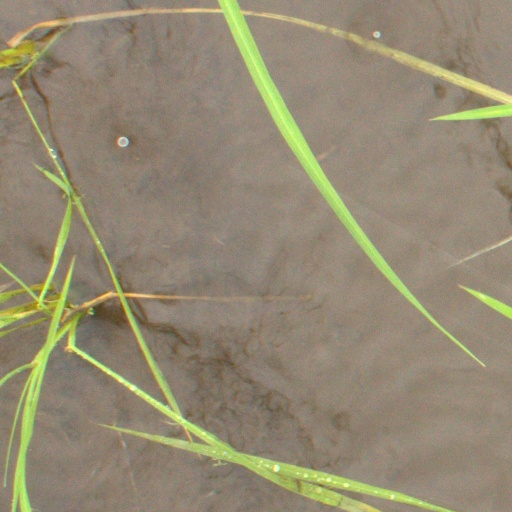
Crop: rice